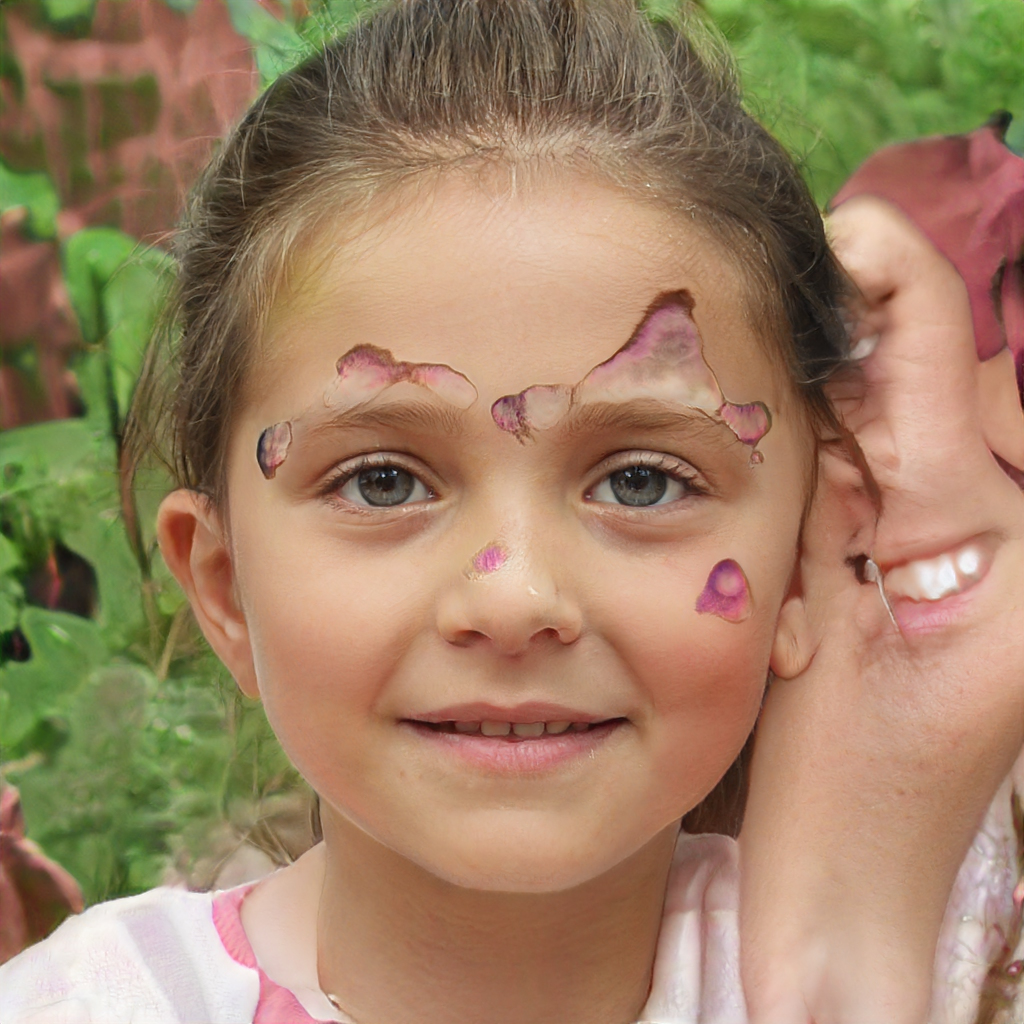
Gender: Female